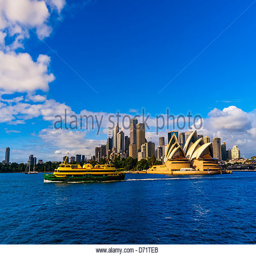
a ferry boat sails in front